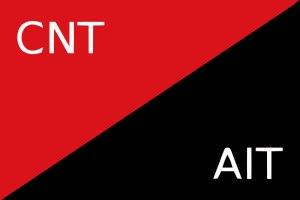
On désigne comme les républicains espagnols les membres du « camp républicain », nom que se donnaient eux-mêmes les partisans et défenseurs de la République, qui lui sont restés fidèles après le soulèvement du 18 juillet 1936, durant la guerre civile espagnole. Cette dénomination s'opposait à celle de « camp nationaliste » qui désignait les forces rebelles au gouvernement de la république.
Les milices confédérales regroupent, durant la guerre d'Espagne, les milices anarcho-syndicalistes et anarchistes de la Confédération nationale du travail et de la Fédération anarchiste ibérique.